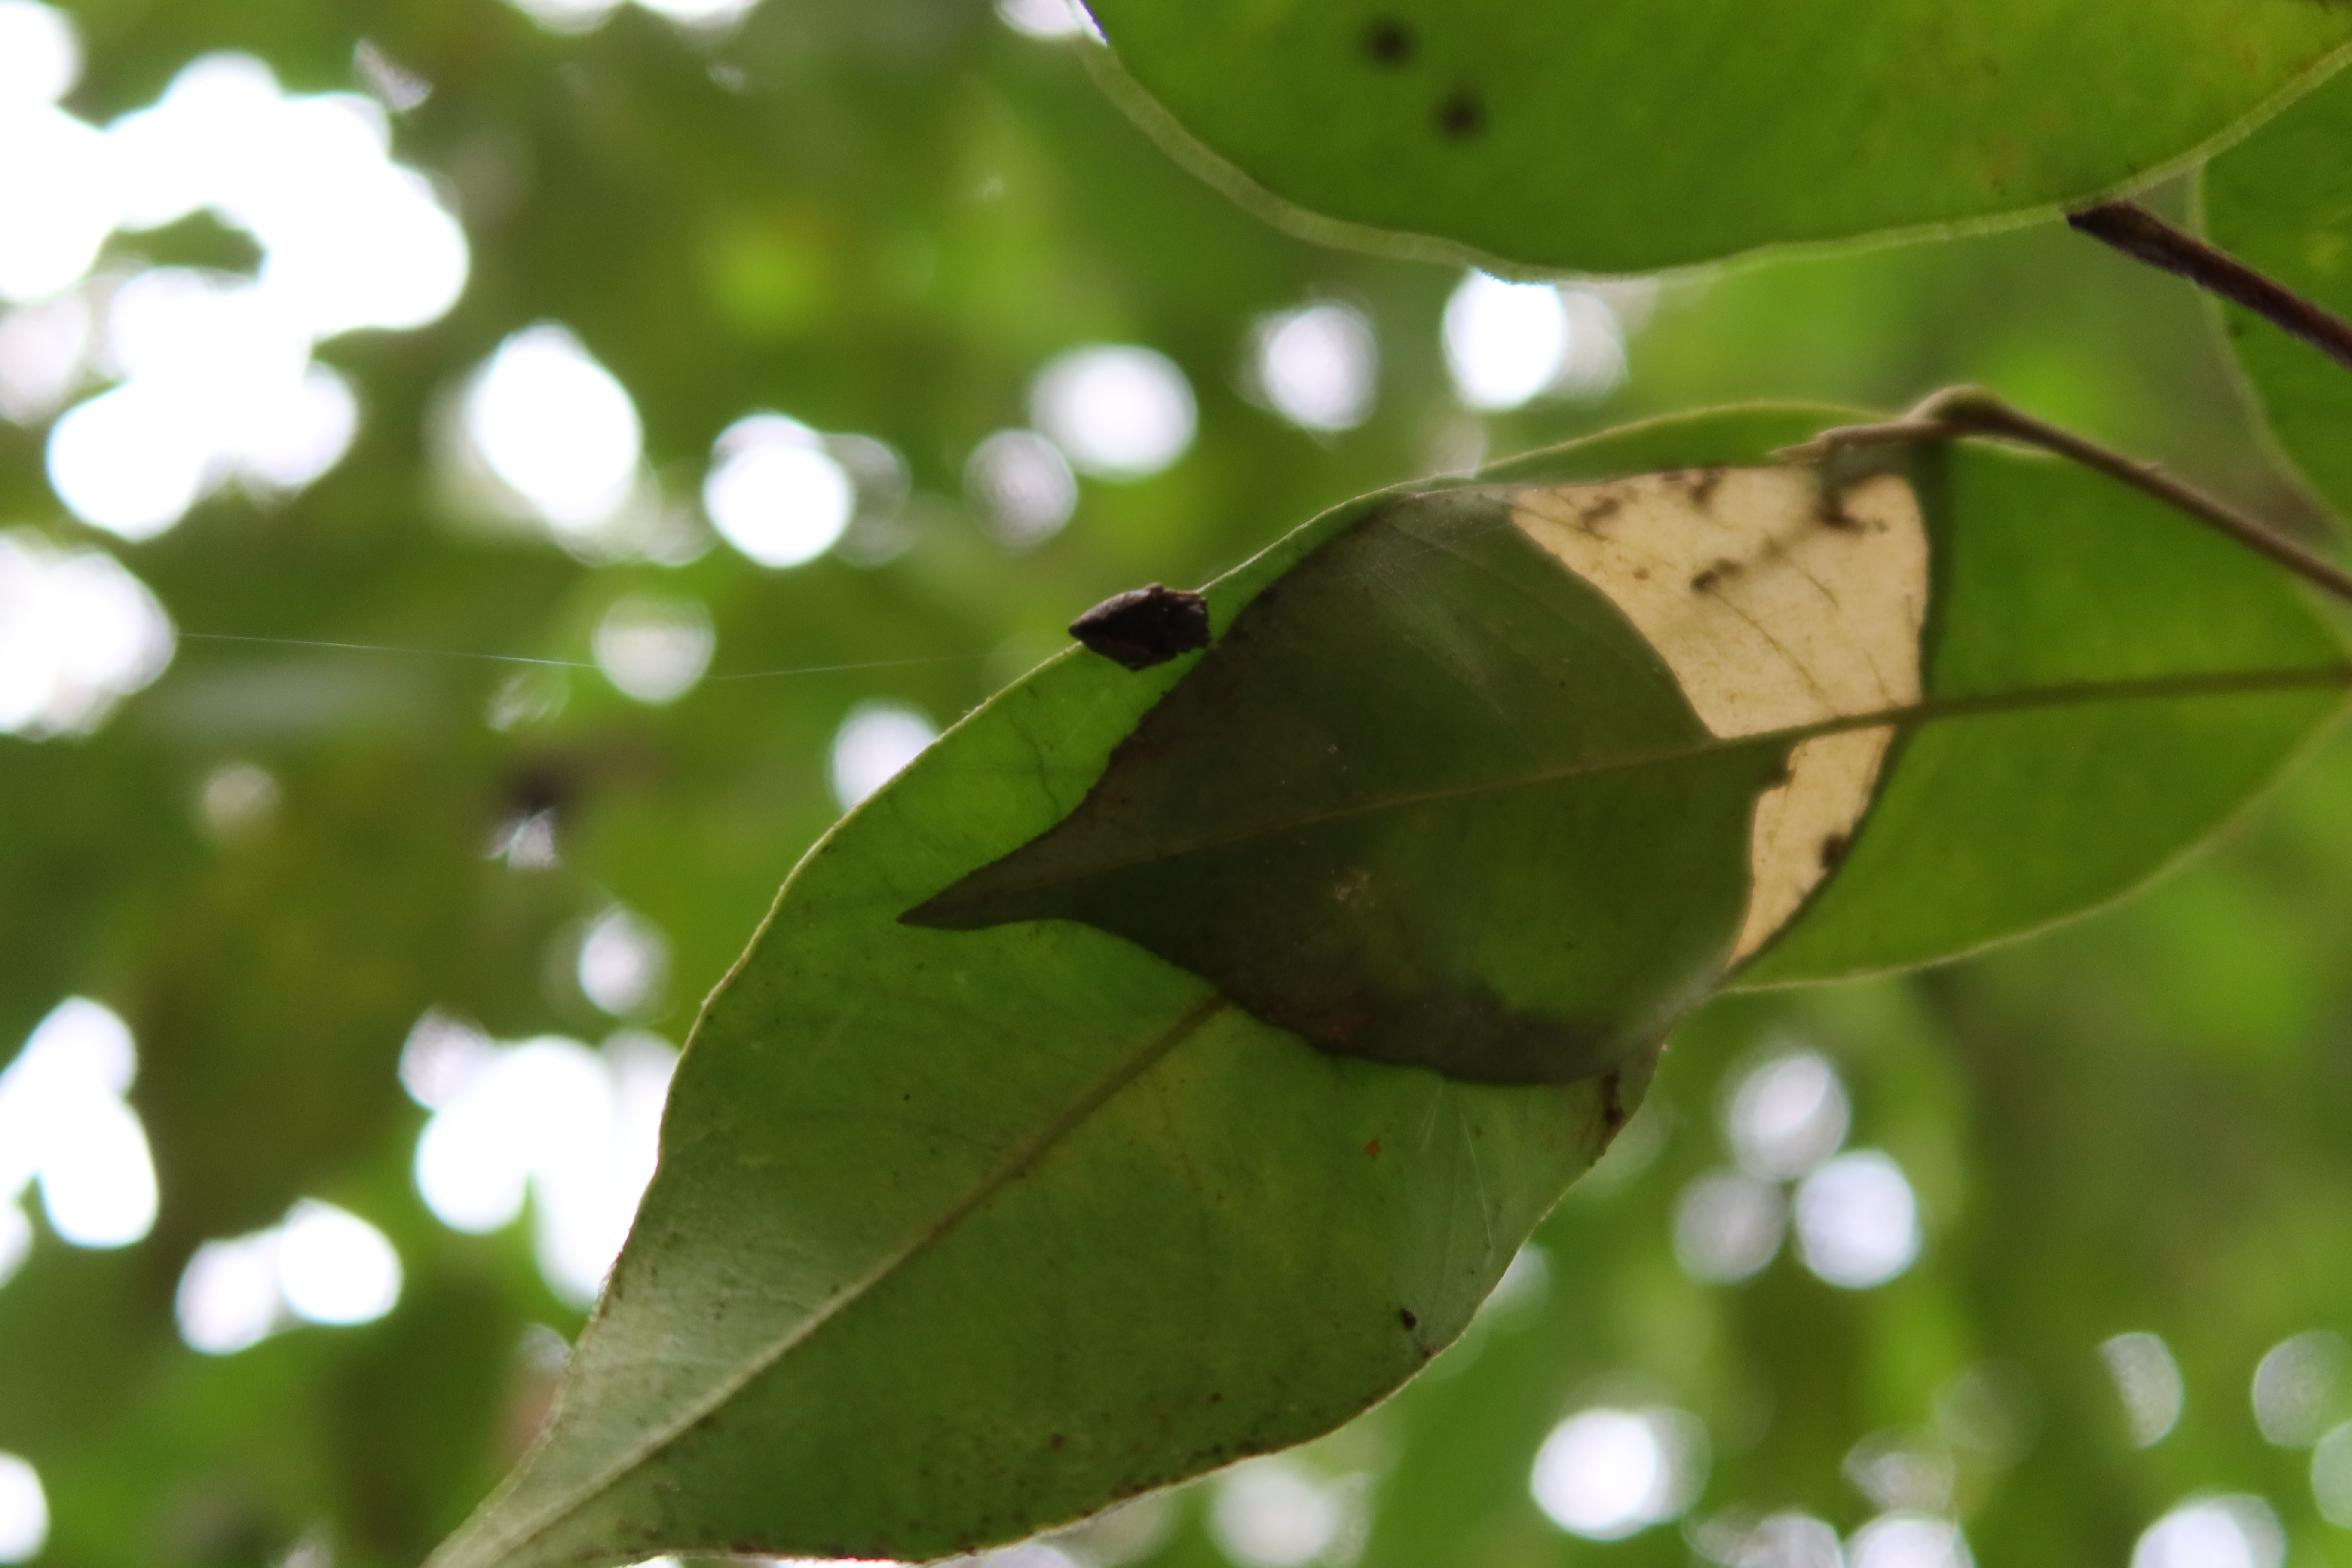
Label: Flea Beetles